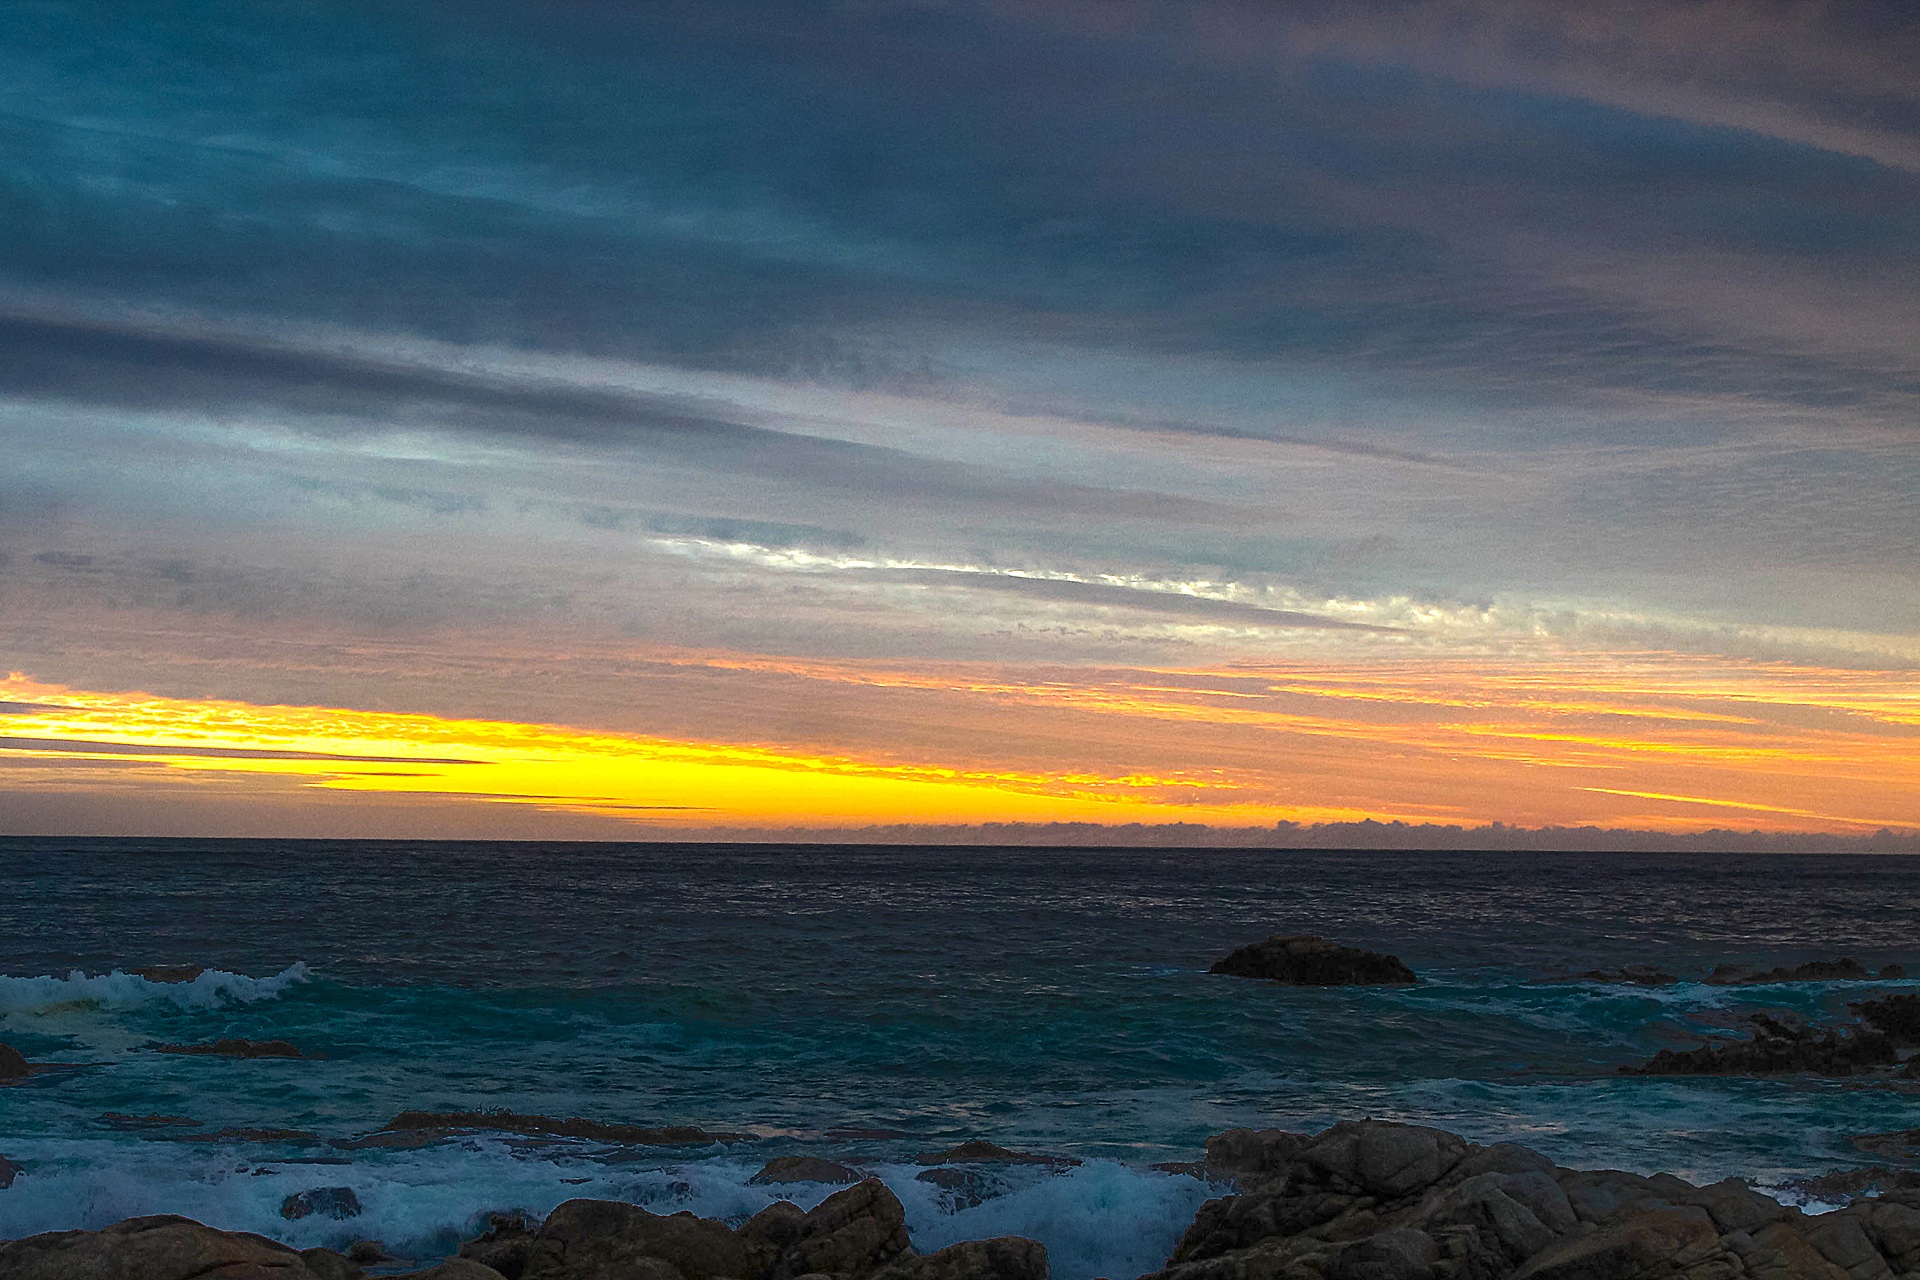
beach, sea, coast, ocean, horizon, cloud, sky, sun, sunrise, sunset, sunlight, morning, shore, wave, dawn, atmosphere, dusk, evening, bay, body of water, costa, pacific, afterglow, wind wave